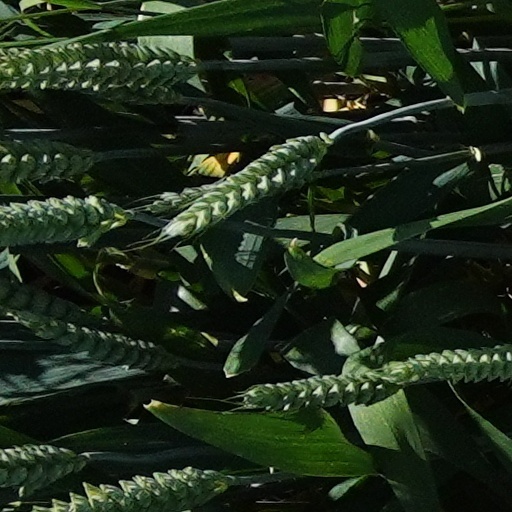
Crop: wheat